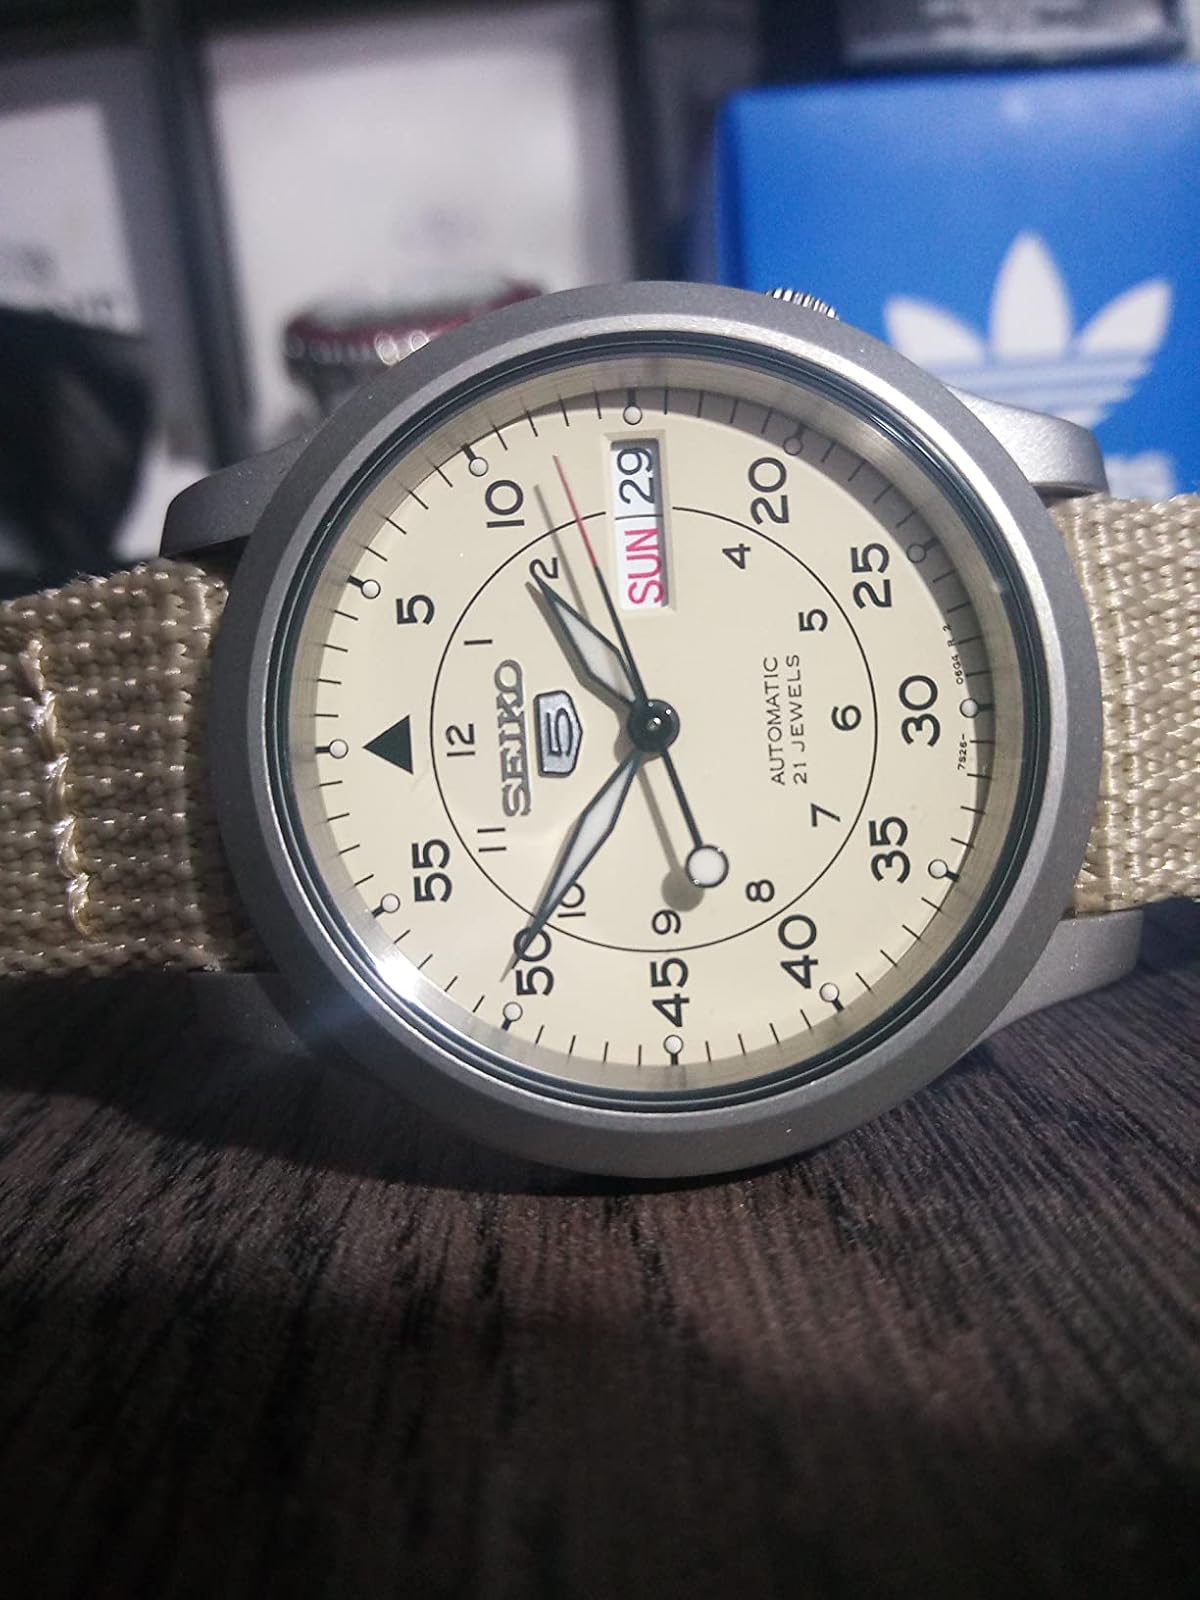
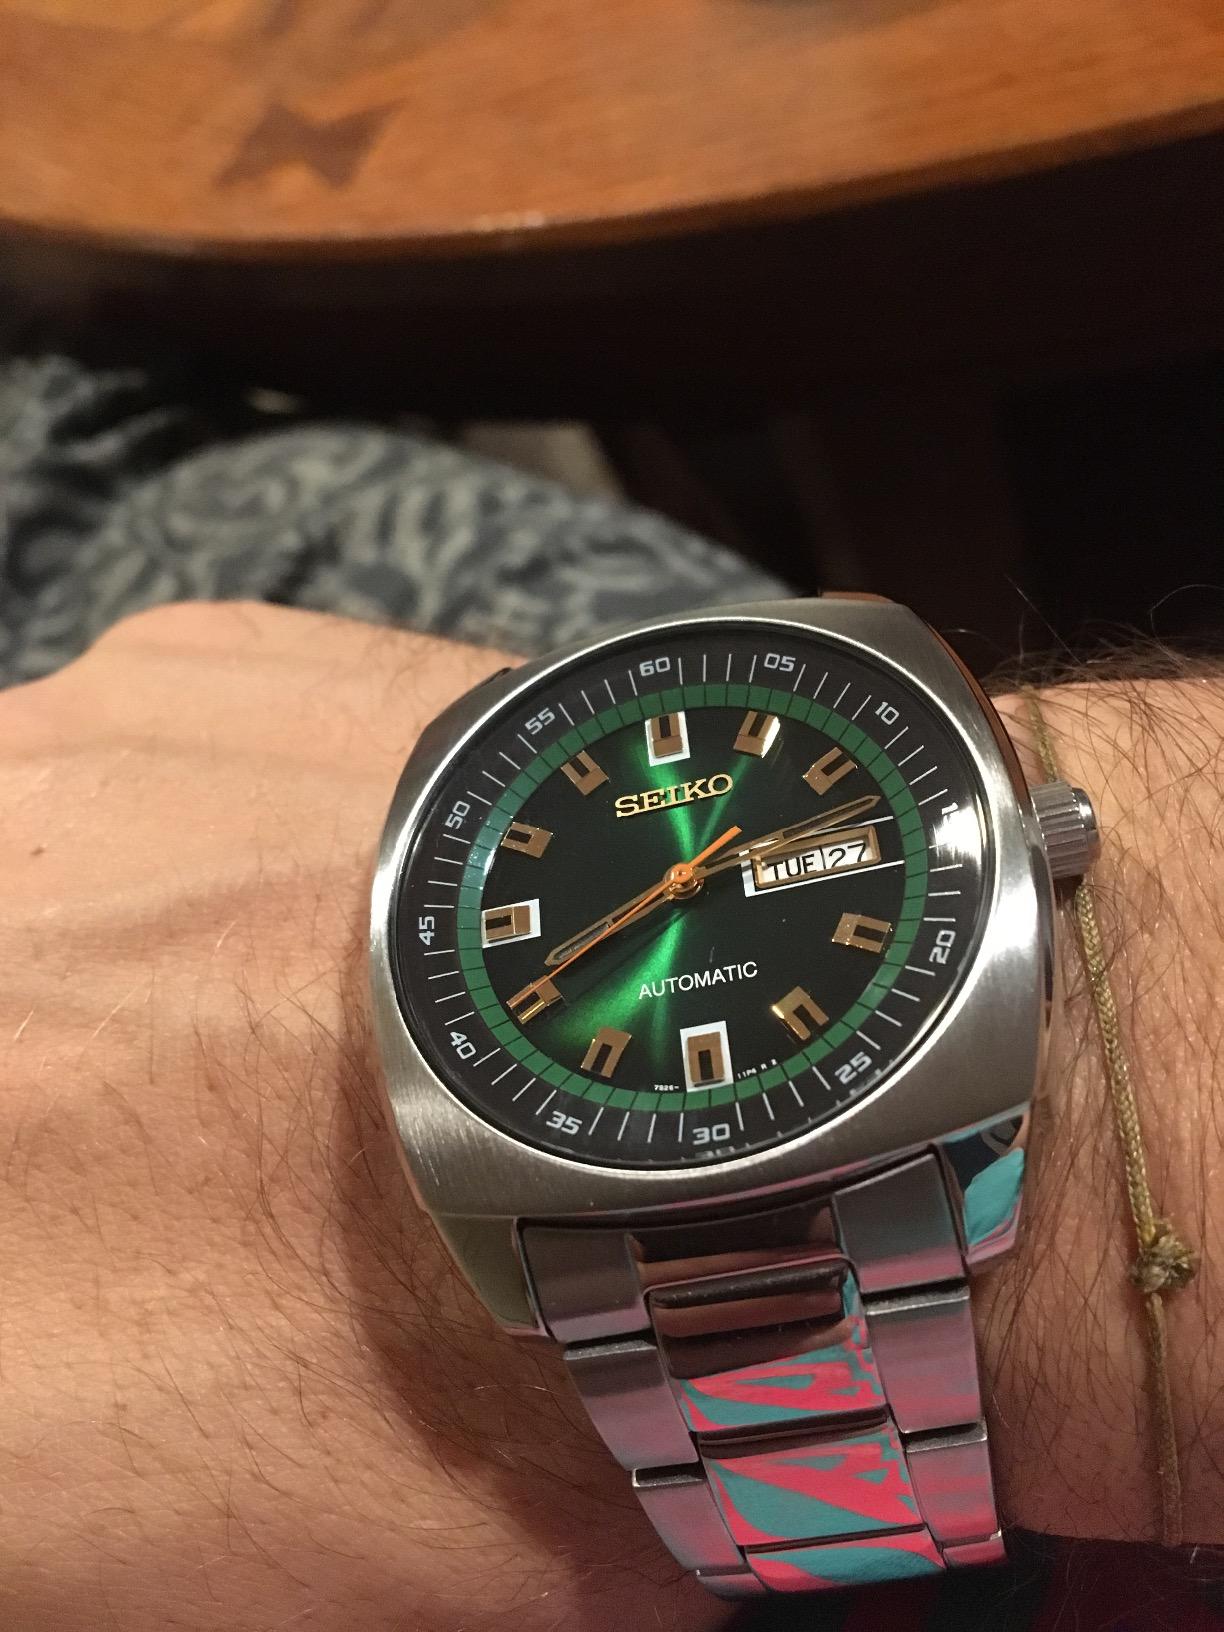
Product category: accessories_watch
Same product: no